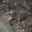
Label: bird